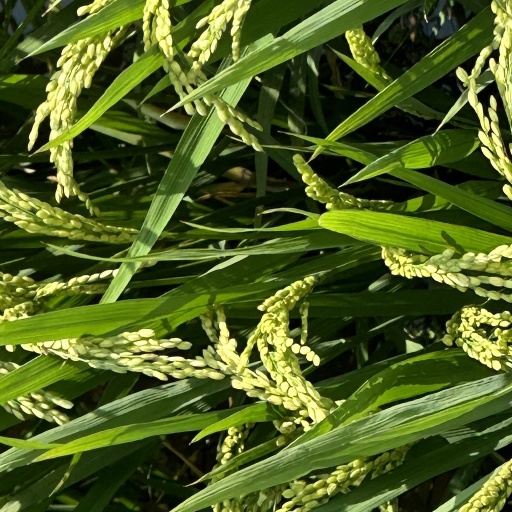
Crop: rice